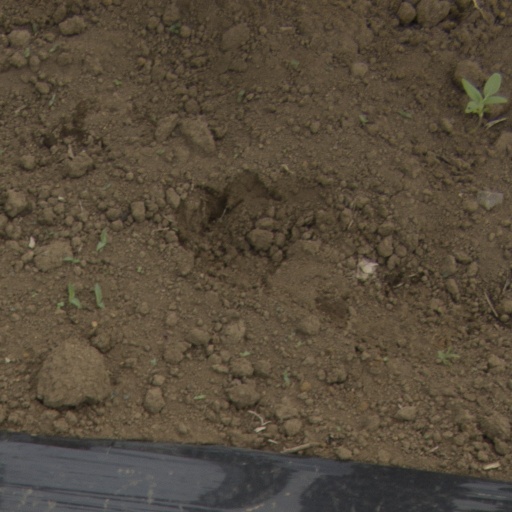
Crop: Jerusalem artichoke